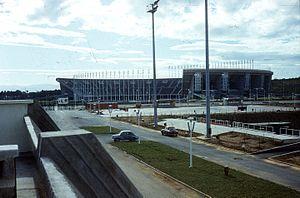
Le Mouloudia Club d'Alger en arabe : نادي مولودية الجزائر, plus couramment abrégé en Mouloudia d'Alger ou encore MCA, est un club omnisport algérien fondé officiellement le 7 août 1921 à Alger